Lilli Gruber

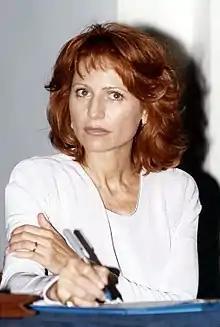
Lilli Gruber in 2003

Gruber was born in Bolzano and is a German and Italian native speaker. She attended the foreign languages and literature course at the University of Venice. In 1982 Gruber started her journalism career and in 1987 became the anchor of TG1, the main television news program on Rai Uno.